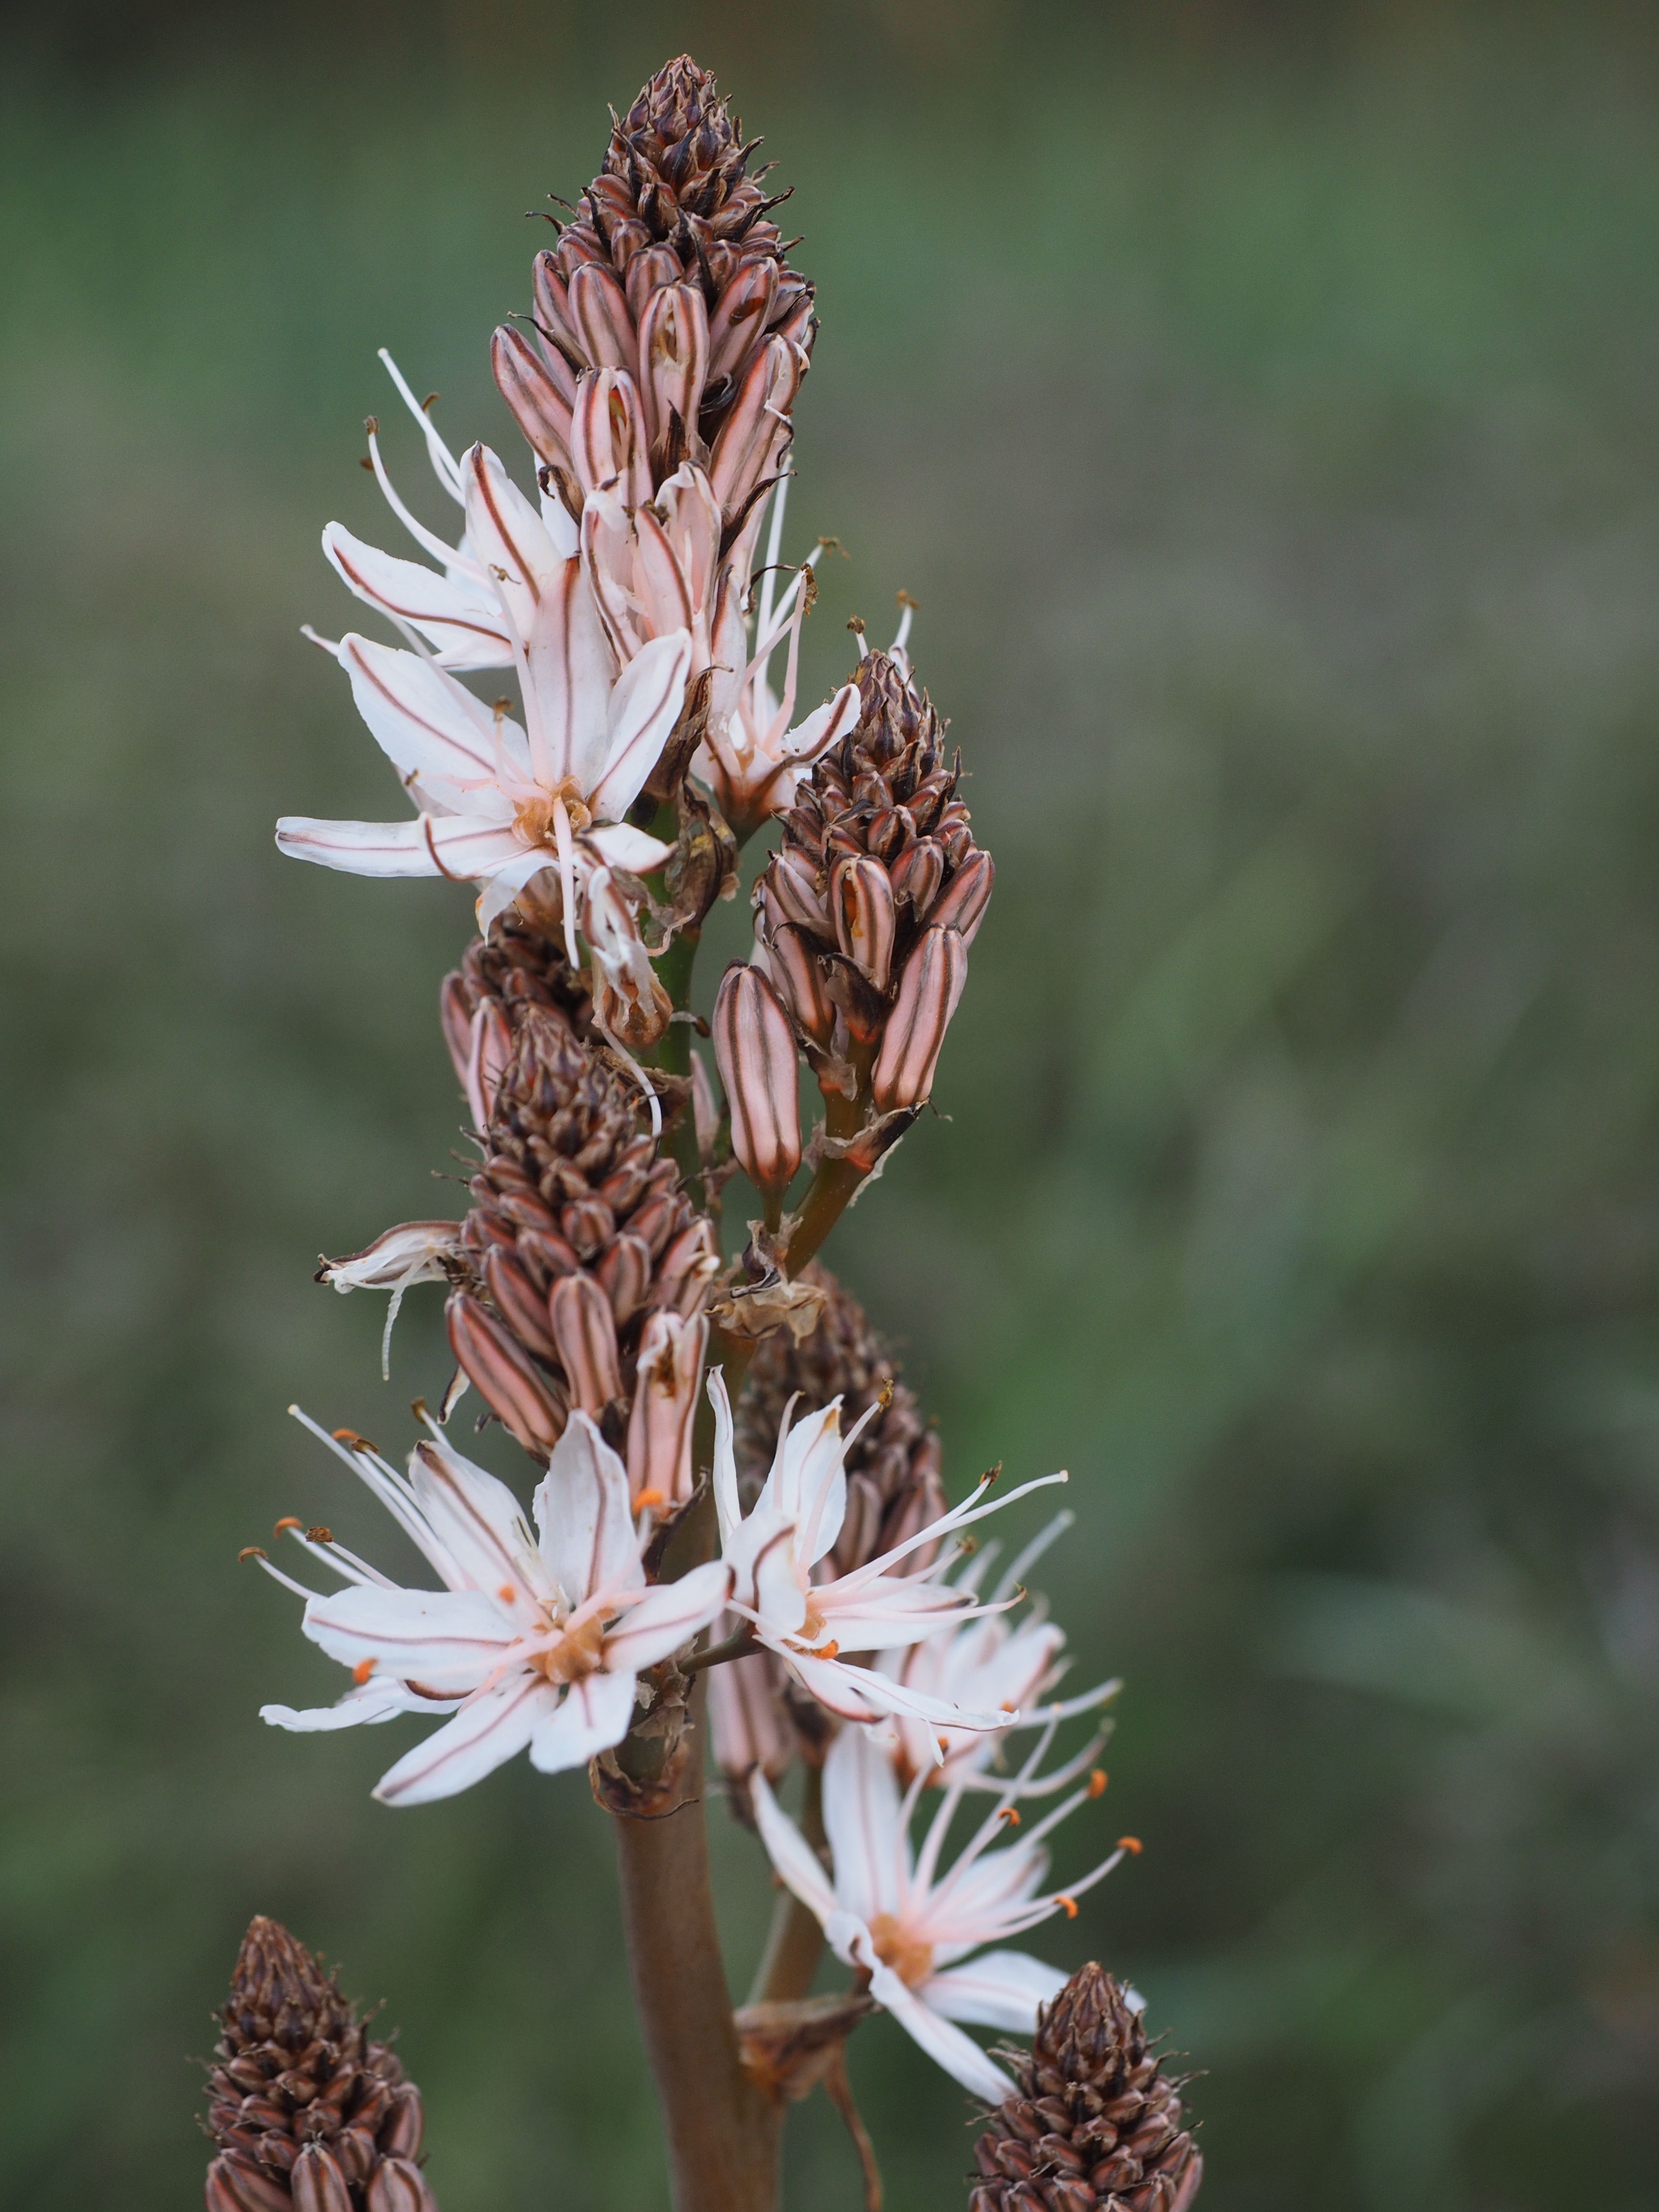
tree, nature, blossom, plant, white, flower, bloom, botany, flora, perennial, wildflower, close up, shrub, asphodeloideae, macro photography, flowering plant, unranked, grass tree family, asphodel, asphodelus family, grass family, land plant, castilleja, branched asphodel, fragrant asphodel, asphodelus ramosus, small fruited asphodel, asphodelus, rhizome perennial, affodillen, afholzerwurz, aphrodillenwurz, colder, gelwurz, golde, gold gilgen, goldhilgen, goldkruyt, goldwurz, golteck, koenigsscepter, stock whips, wickol, wijswurtz, witlock